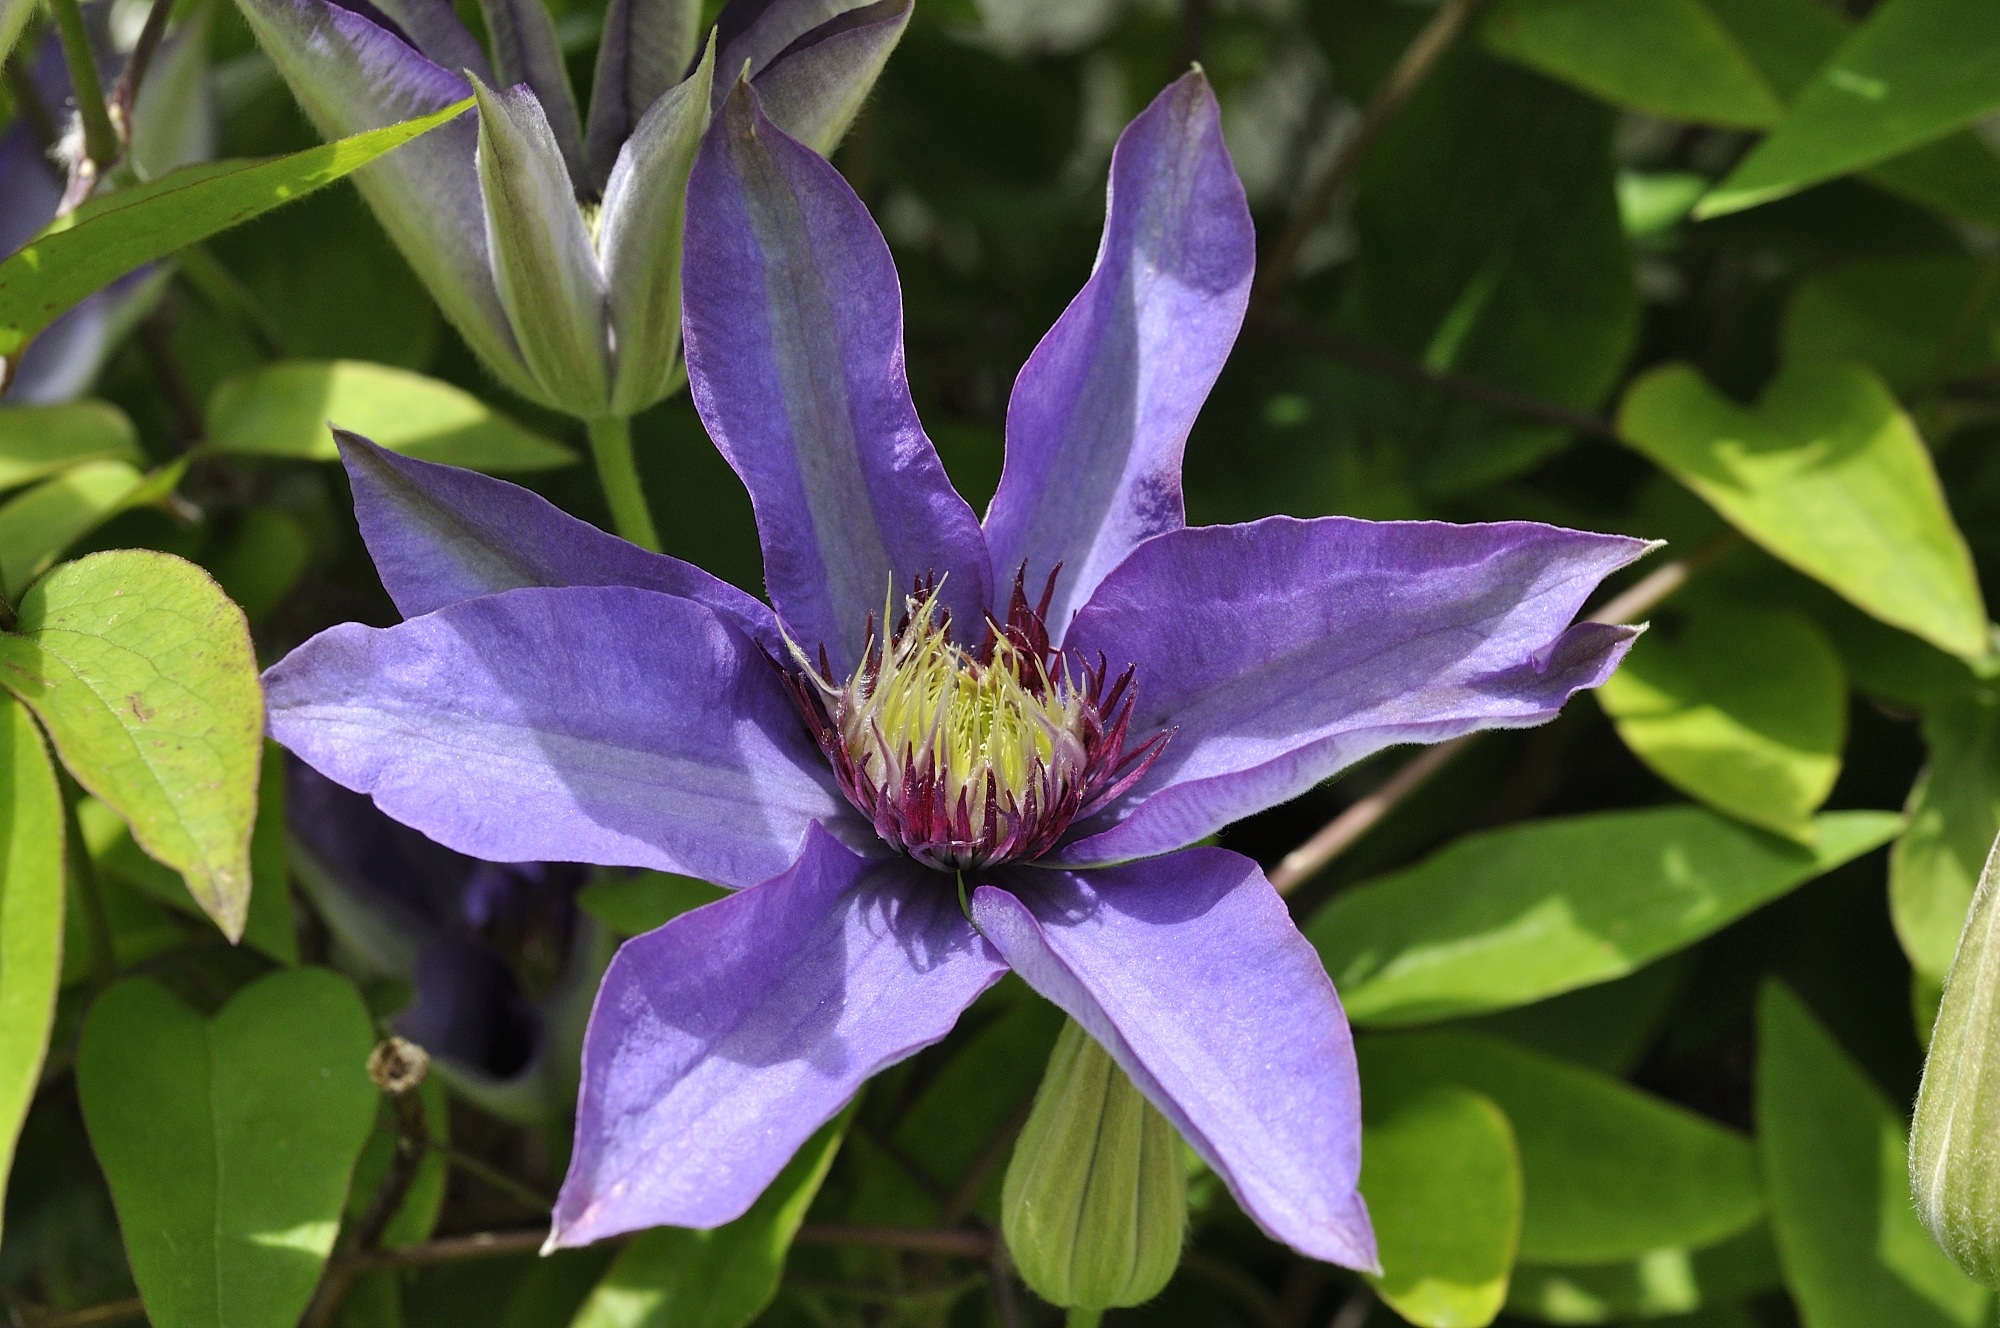
blossom, plant, flower, purple, petal, bloom, spring, botany, garden, close, flora, wildflower, clematis, macro photography, garden plant, flowering plant, land plant, colorado blue columbine